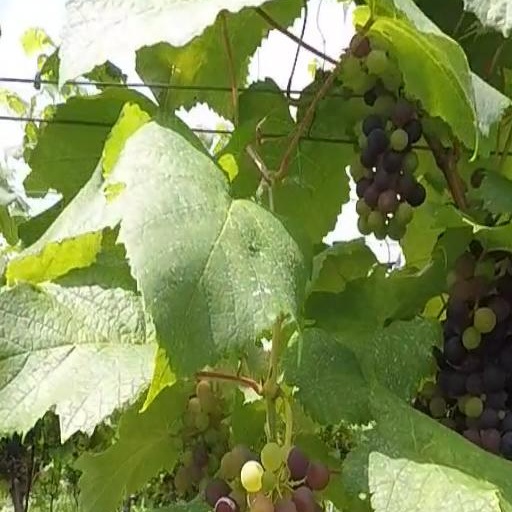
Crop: grape